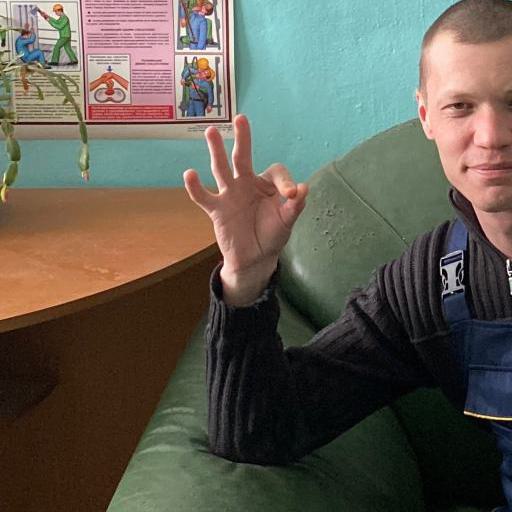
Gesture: ok